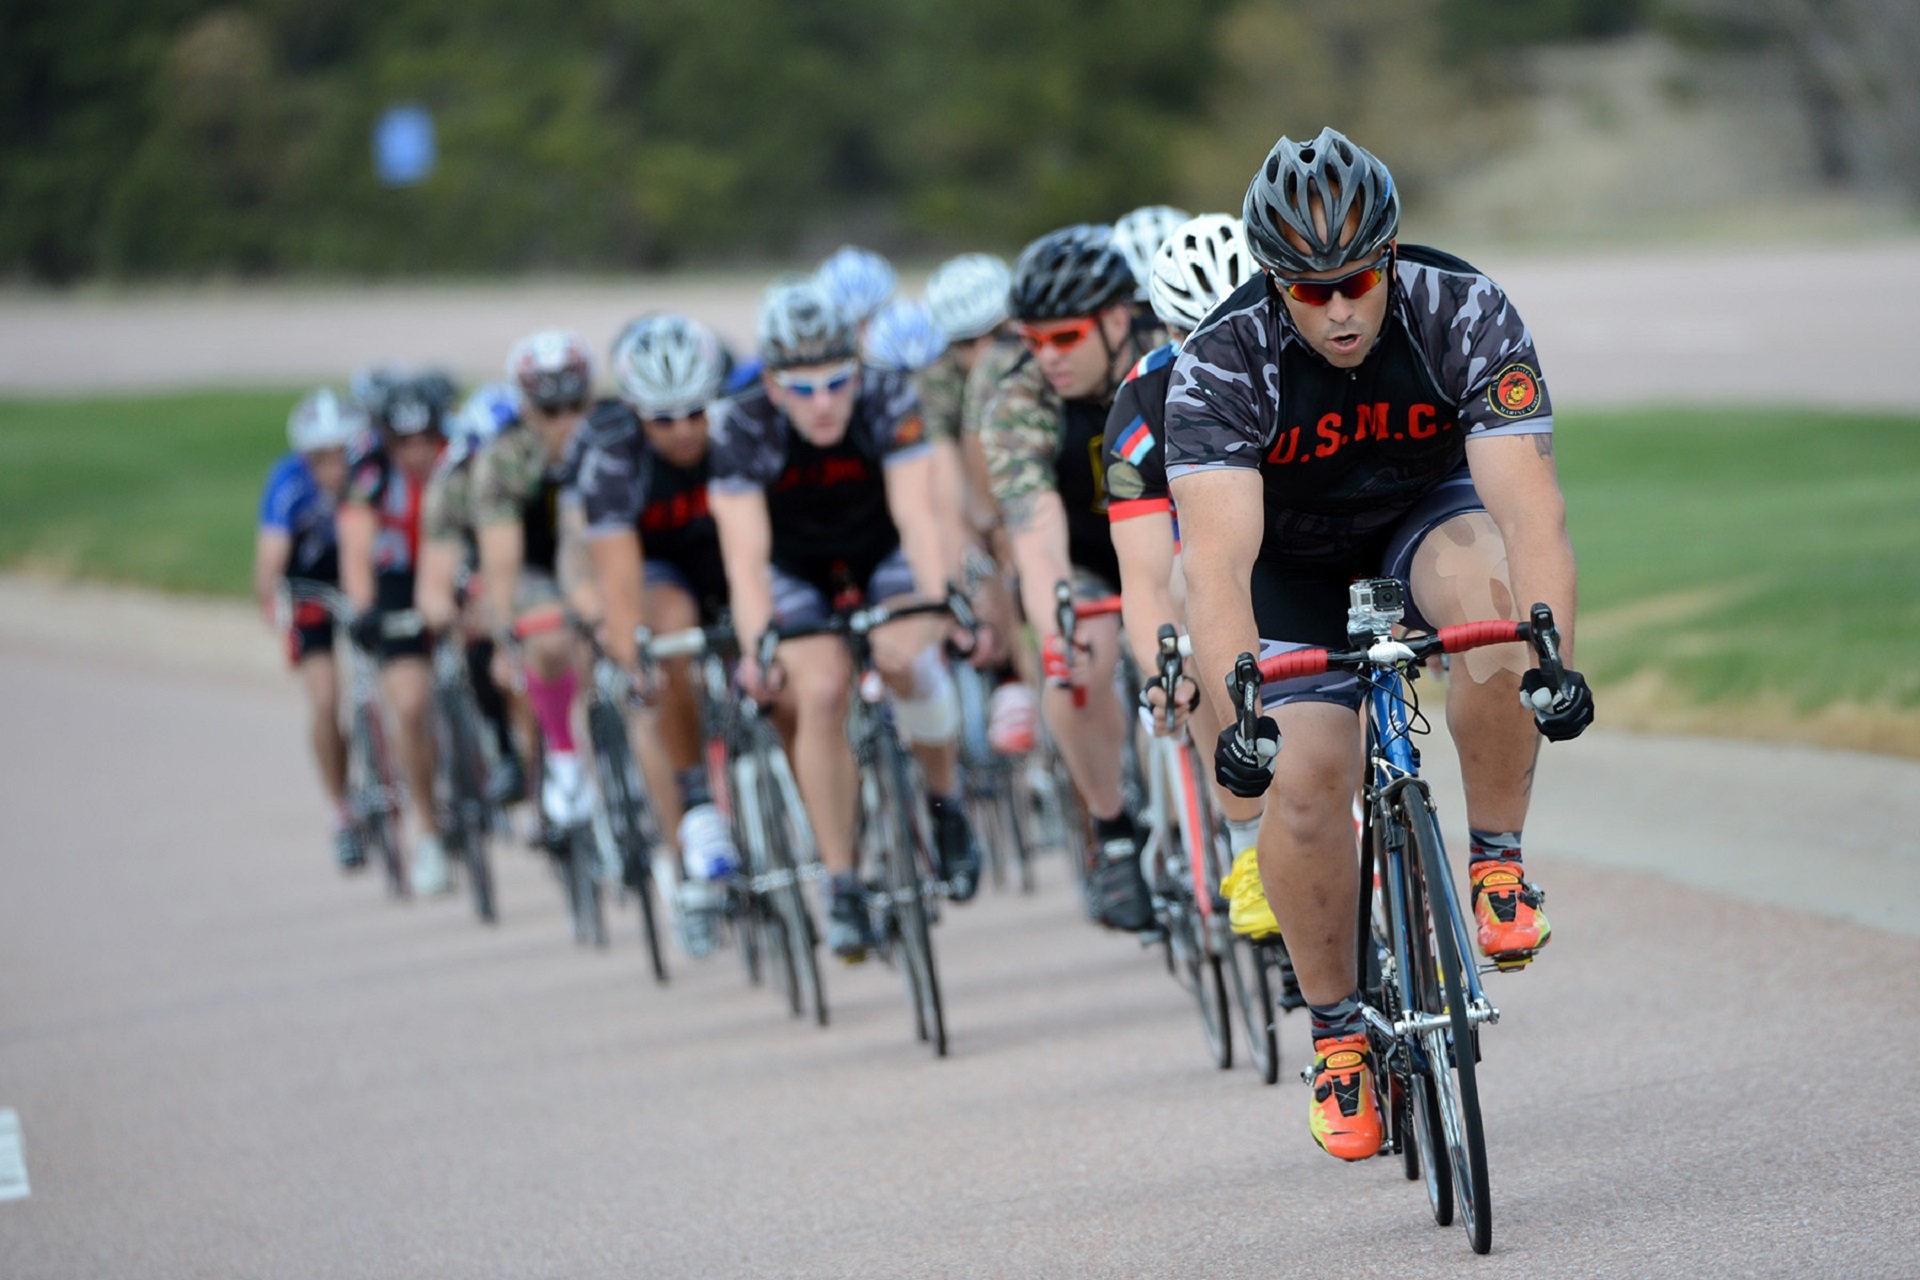
road, bicycle, recreation, vehicle, ride, fitness, sports equipment, mountain bike, cycling, race, competition, sports, helmet, bicycles, biking, racing, fast, riders, cyclists, road cycling, outdoor recreation, road racing, cycle sport, bicycle racing, road bicycle, endurance sports, racing bicycle, road bicycle racing, duathlon, mountain bike racing